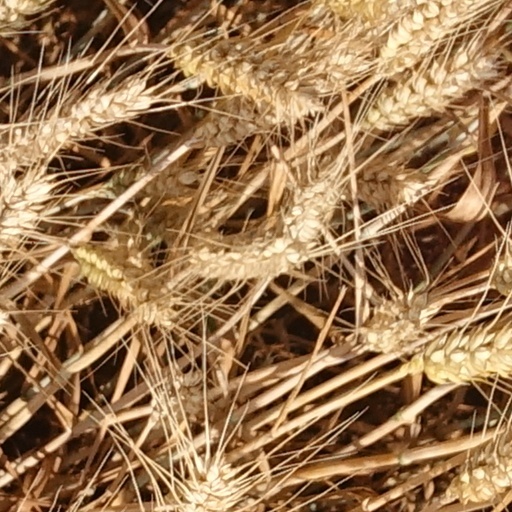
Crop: wheat